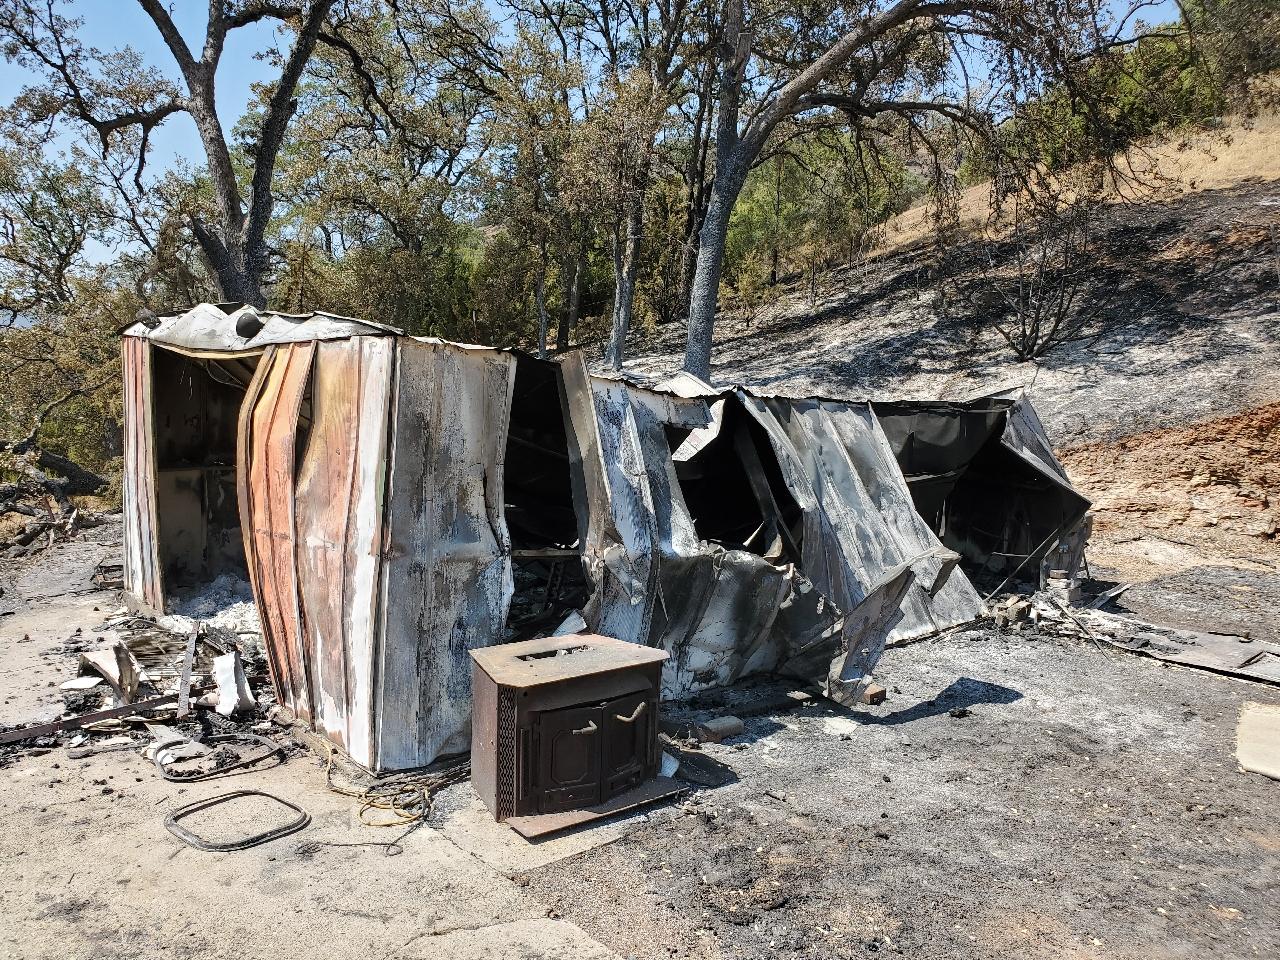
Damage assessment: destroyed